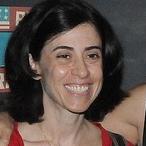
Age: 46